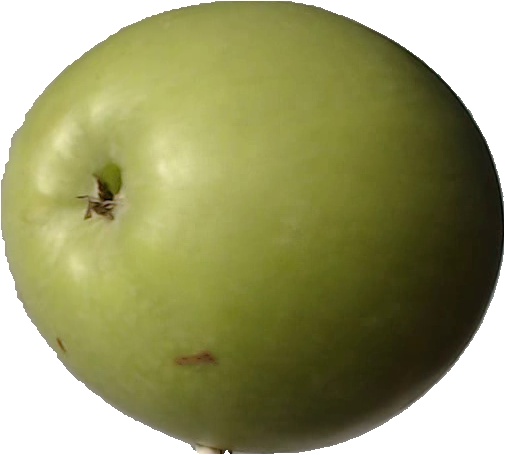
Label: apple_granny_smith_1